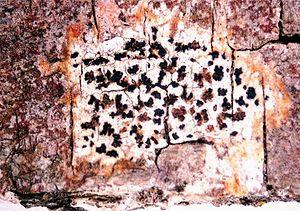
Arthoniomycetes est une classe de champignons filamenteux. Il comprend le seul ordre des Arthoniales. Les études phylogénétiques confirment la monophylie de cette classe dont les Dothideomycetes constituent le groupe frère.